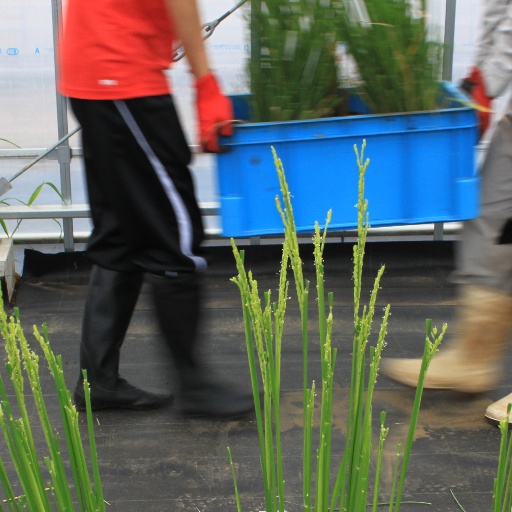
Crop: rice